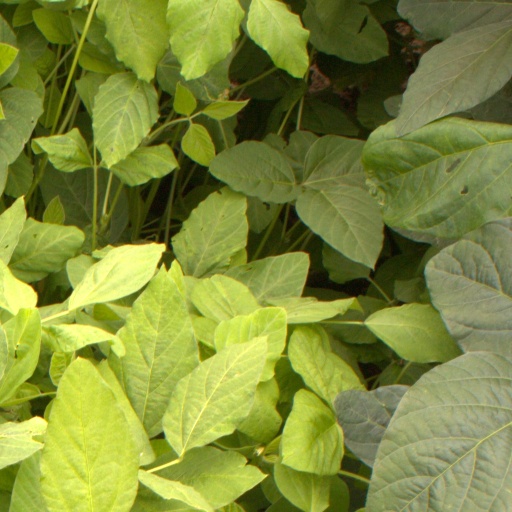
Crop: soybean